David Wolkowsky

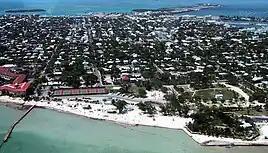
Key West

David Wolkowsky's grandfather, Abraham Wolkowsky, was a Russian Jewish immigrant who moved to Key West in 1886, where he initially worked as a peddler and eventually operated businesses including clothing stores, furniture stores, and saloons. He had two sisters: Edna Wolkowsky (died 2006) and Ruth W. Greenfield (1923-2023), a musician and social activist in Miami. Timothy Greenfield-Sanders, a photographer and filmmaker, is his nephew. He has another nephew, Miami based attorney Joseph Lipsky, and a niece, Kim Lipsky, a congressional staffer.